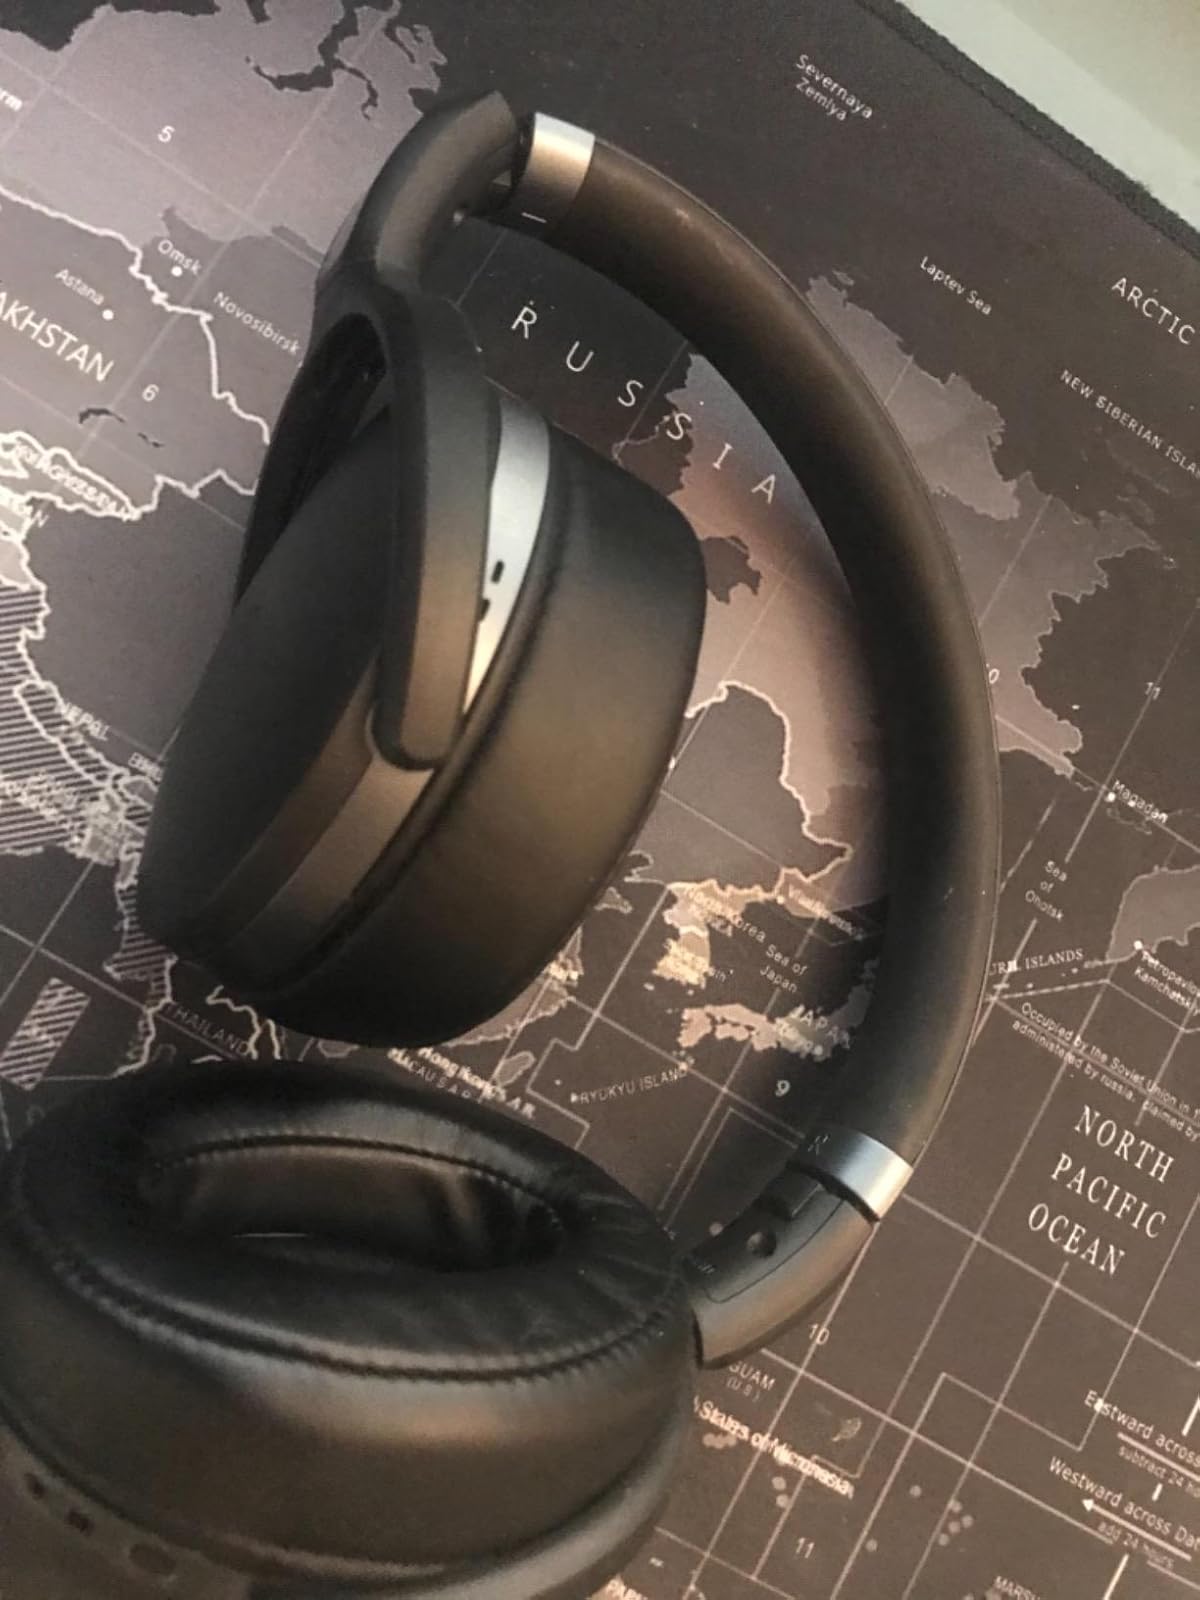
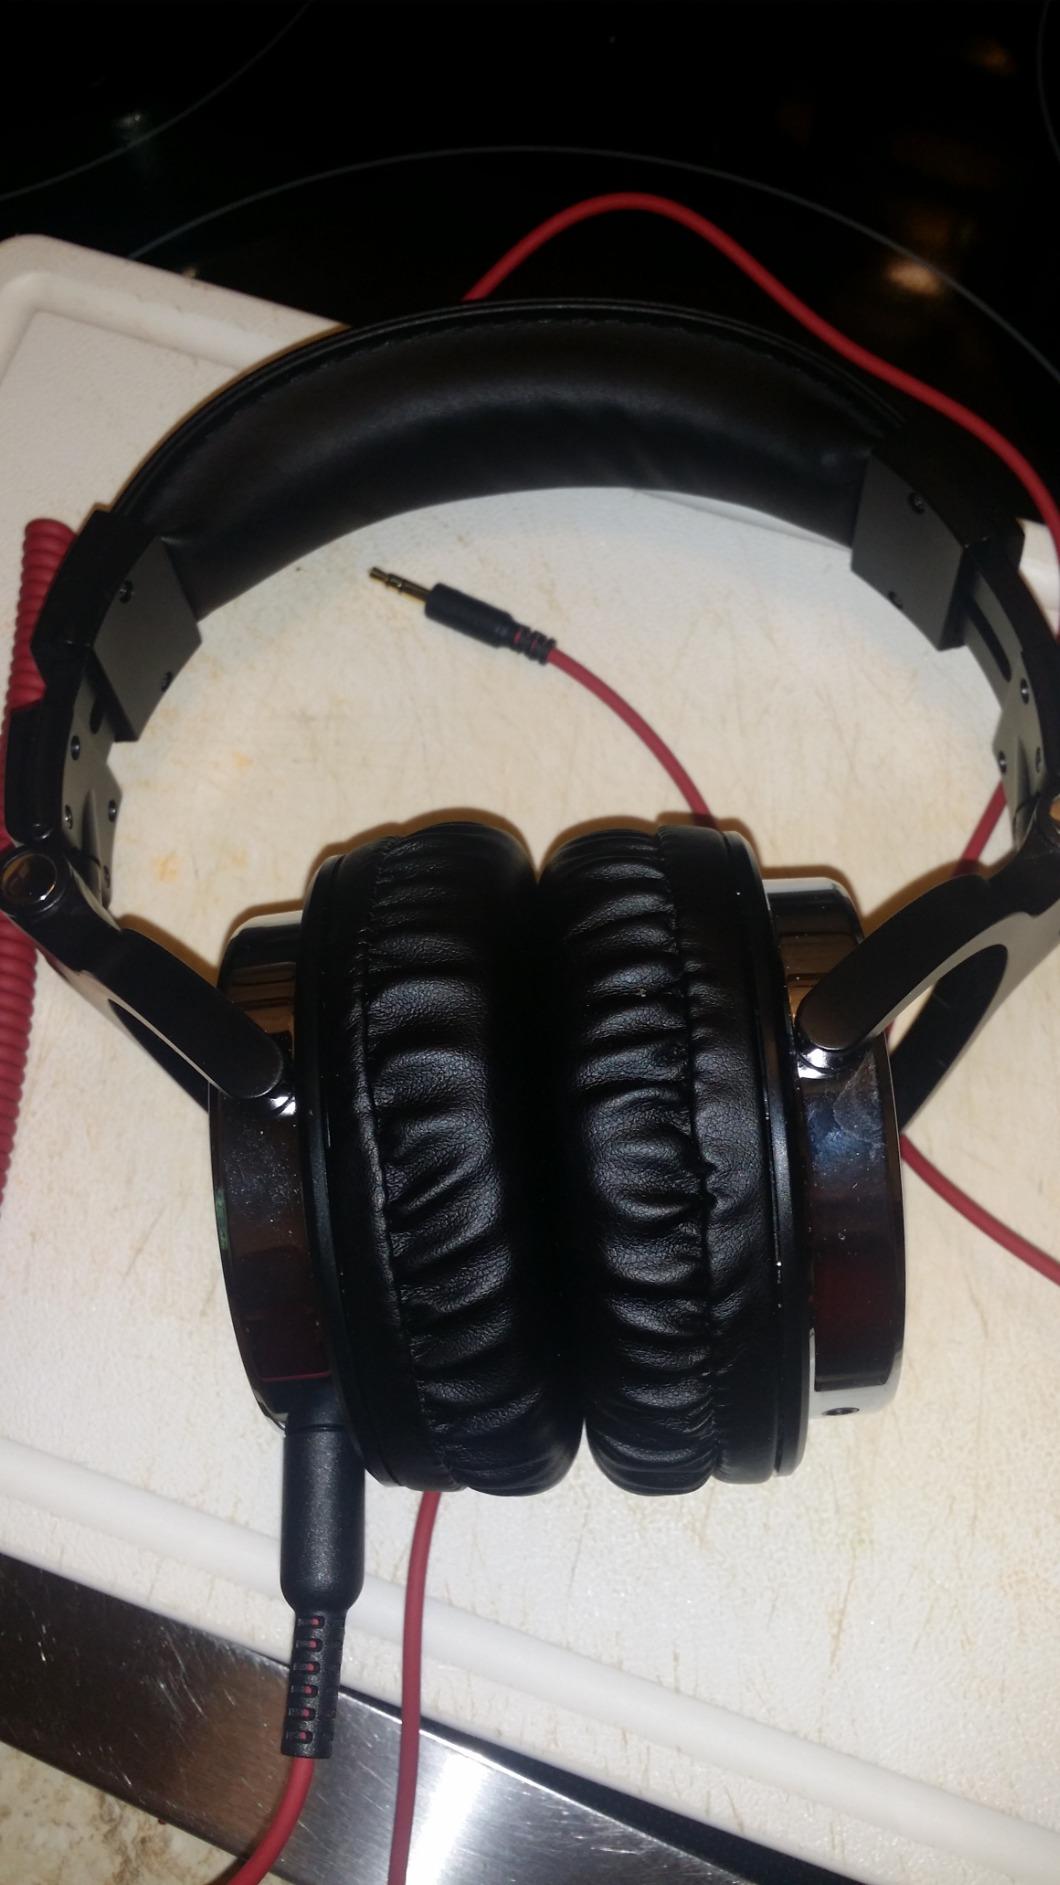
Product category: headphones
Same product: no